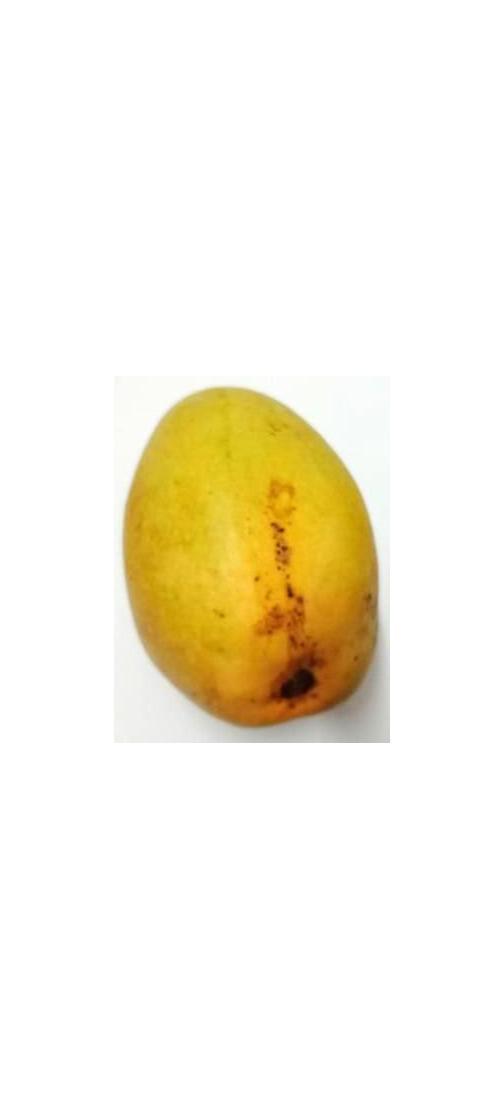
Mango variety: Bari-11